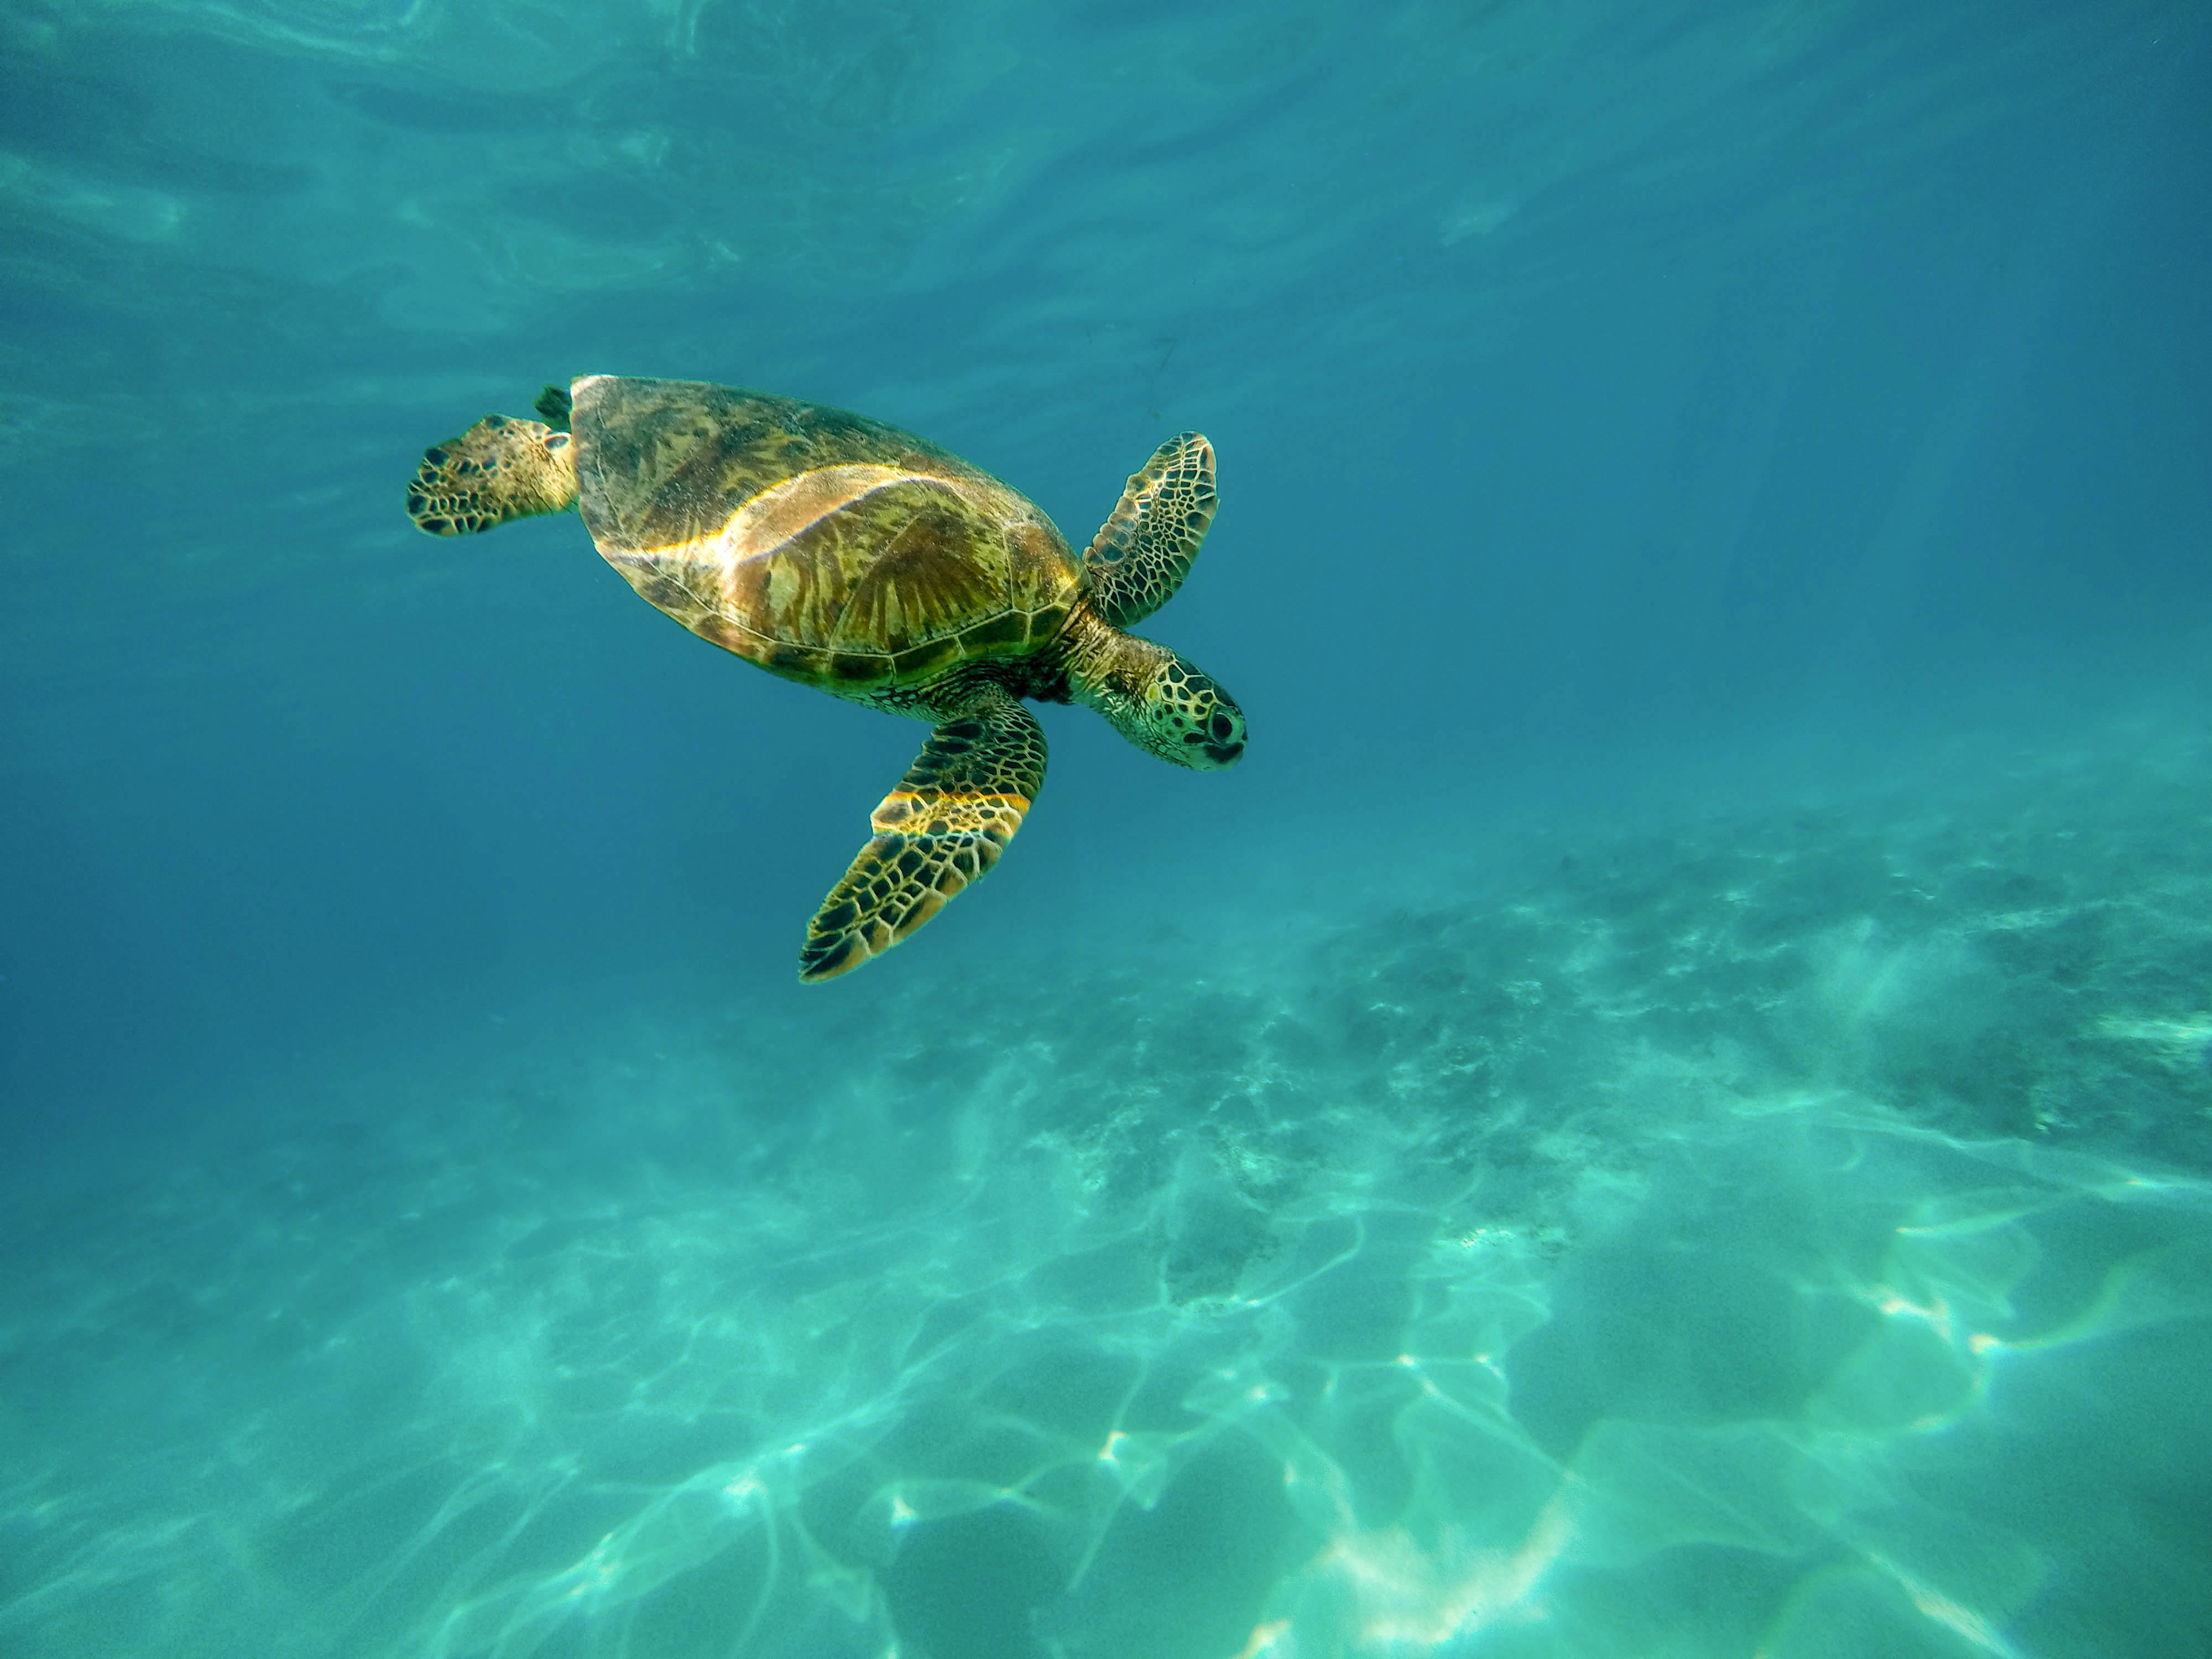
sea, water, underwater, biology, turtle, sea turtle, reptile, dive, vertebrate, loggerhead, marine biology